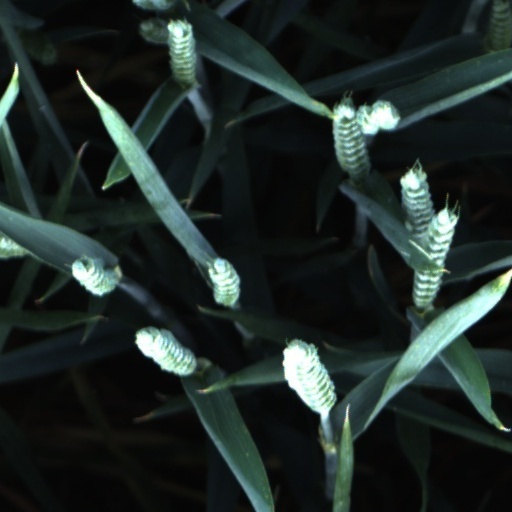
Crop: wheat